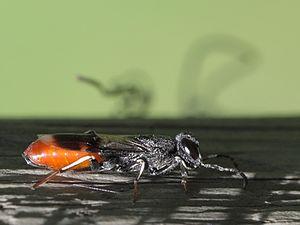
Les Orussidae sont une famille d'insectes de l'ordre des hyménoptères.